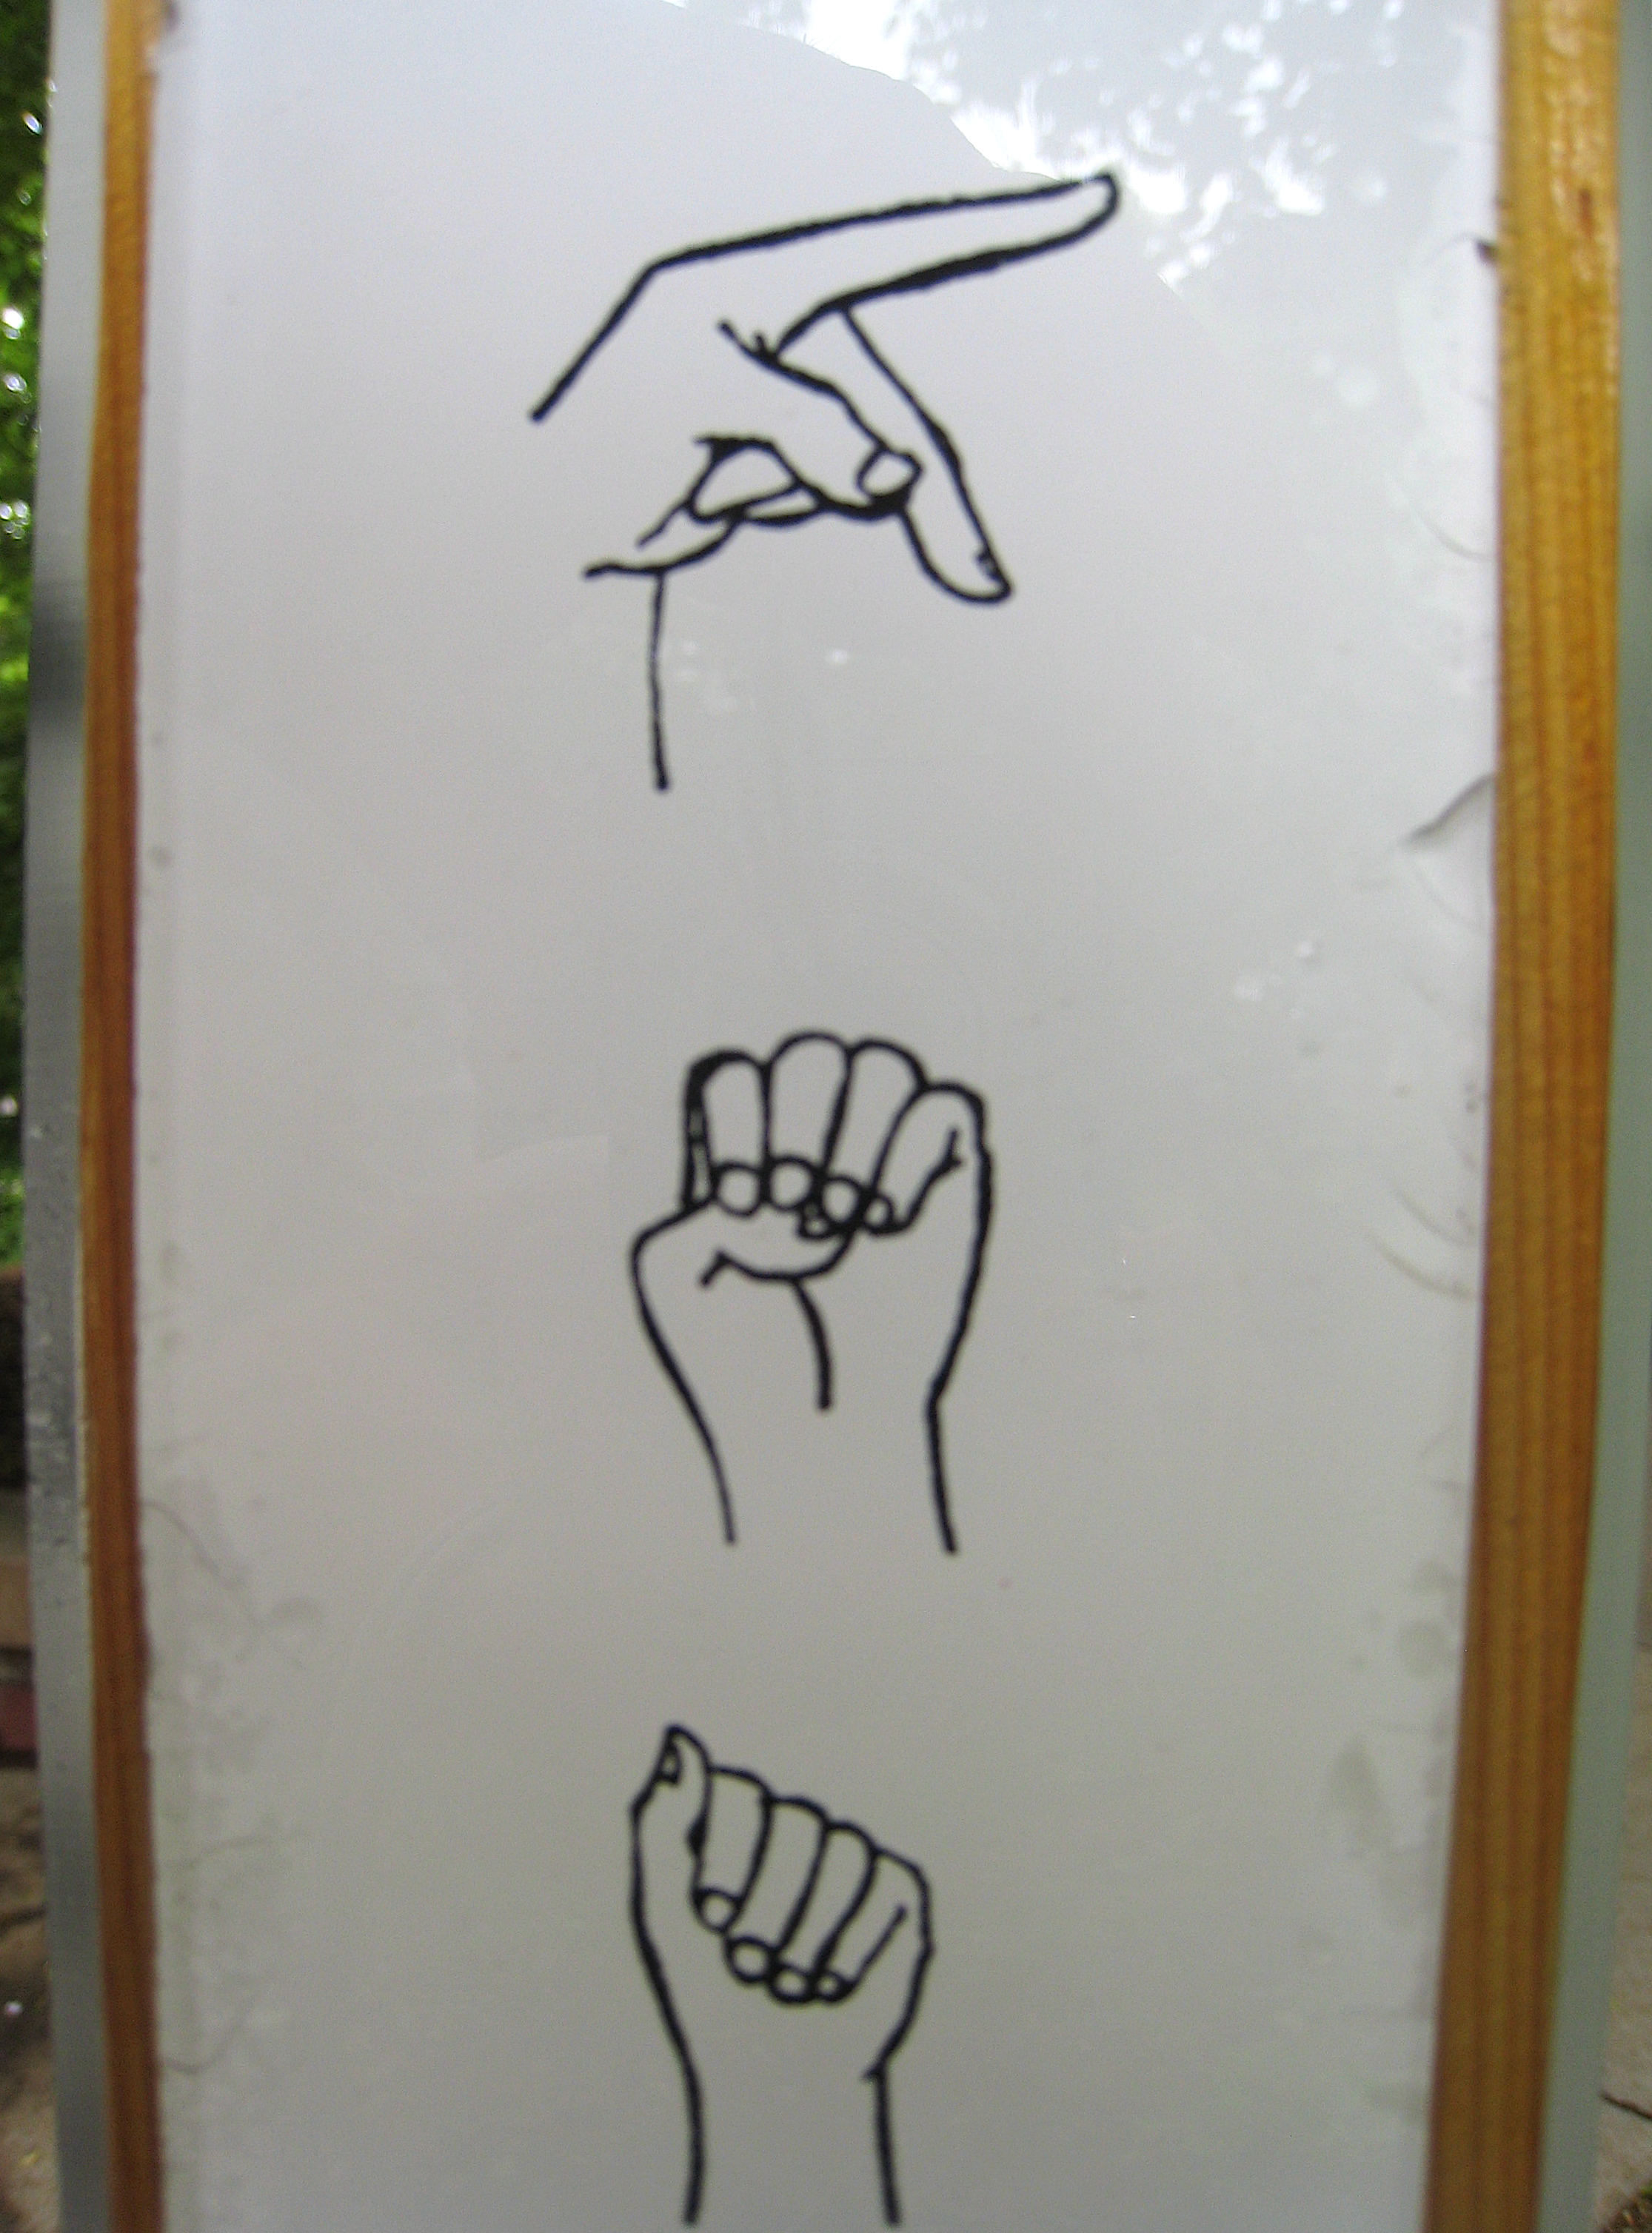
graffiti, art, sketch, drawing, calligraphy, macalester